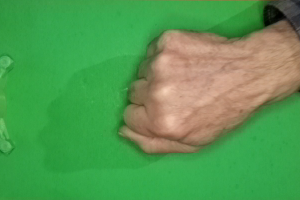
Label: rock